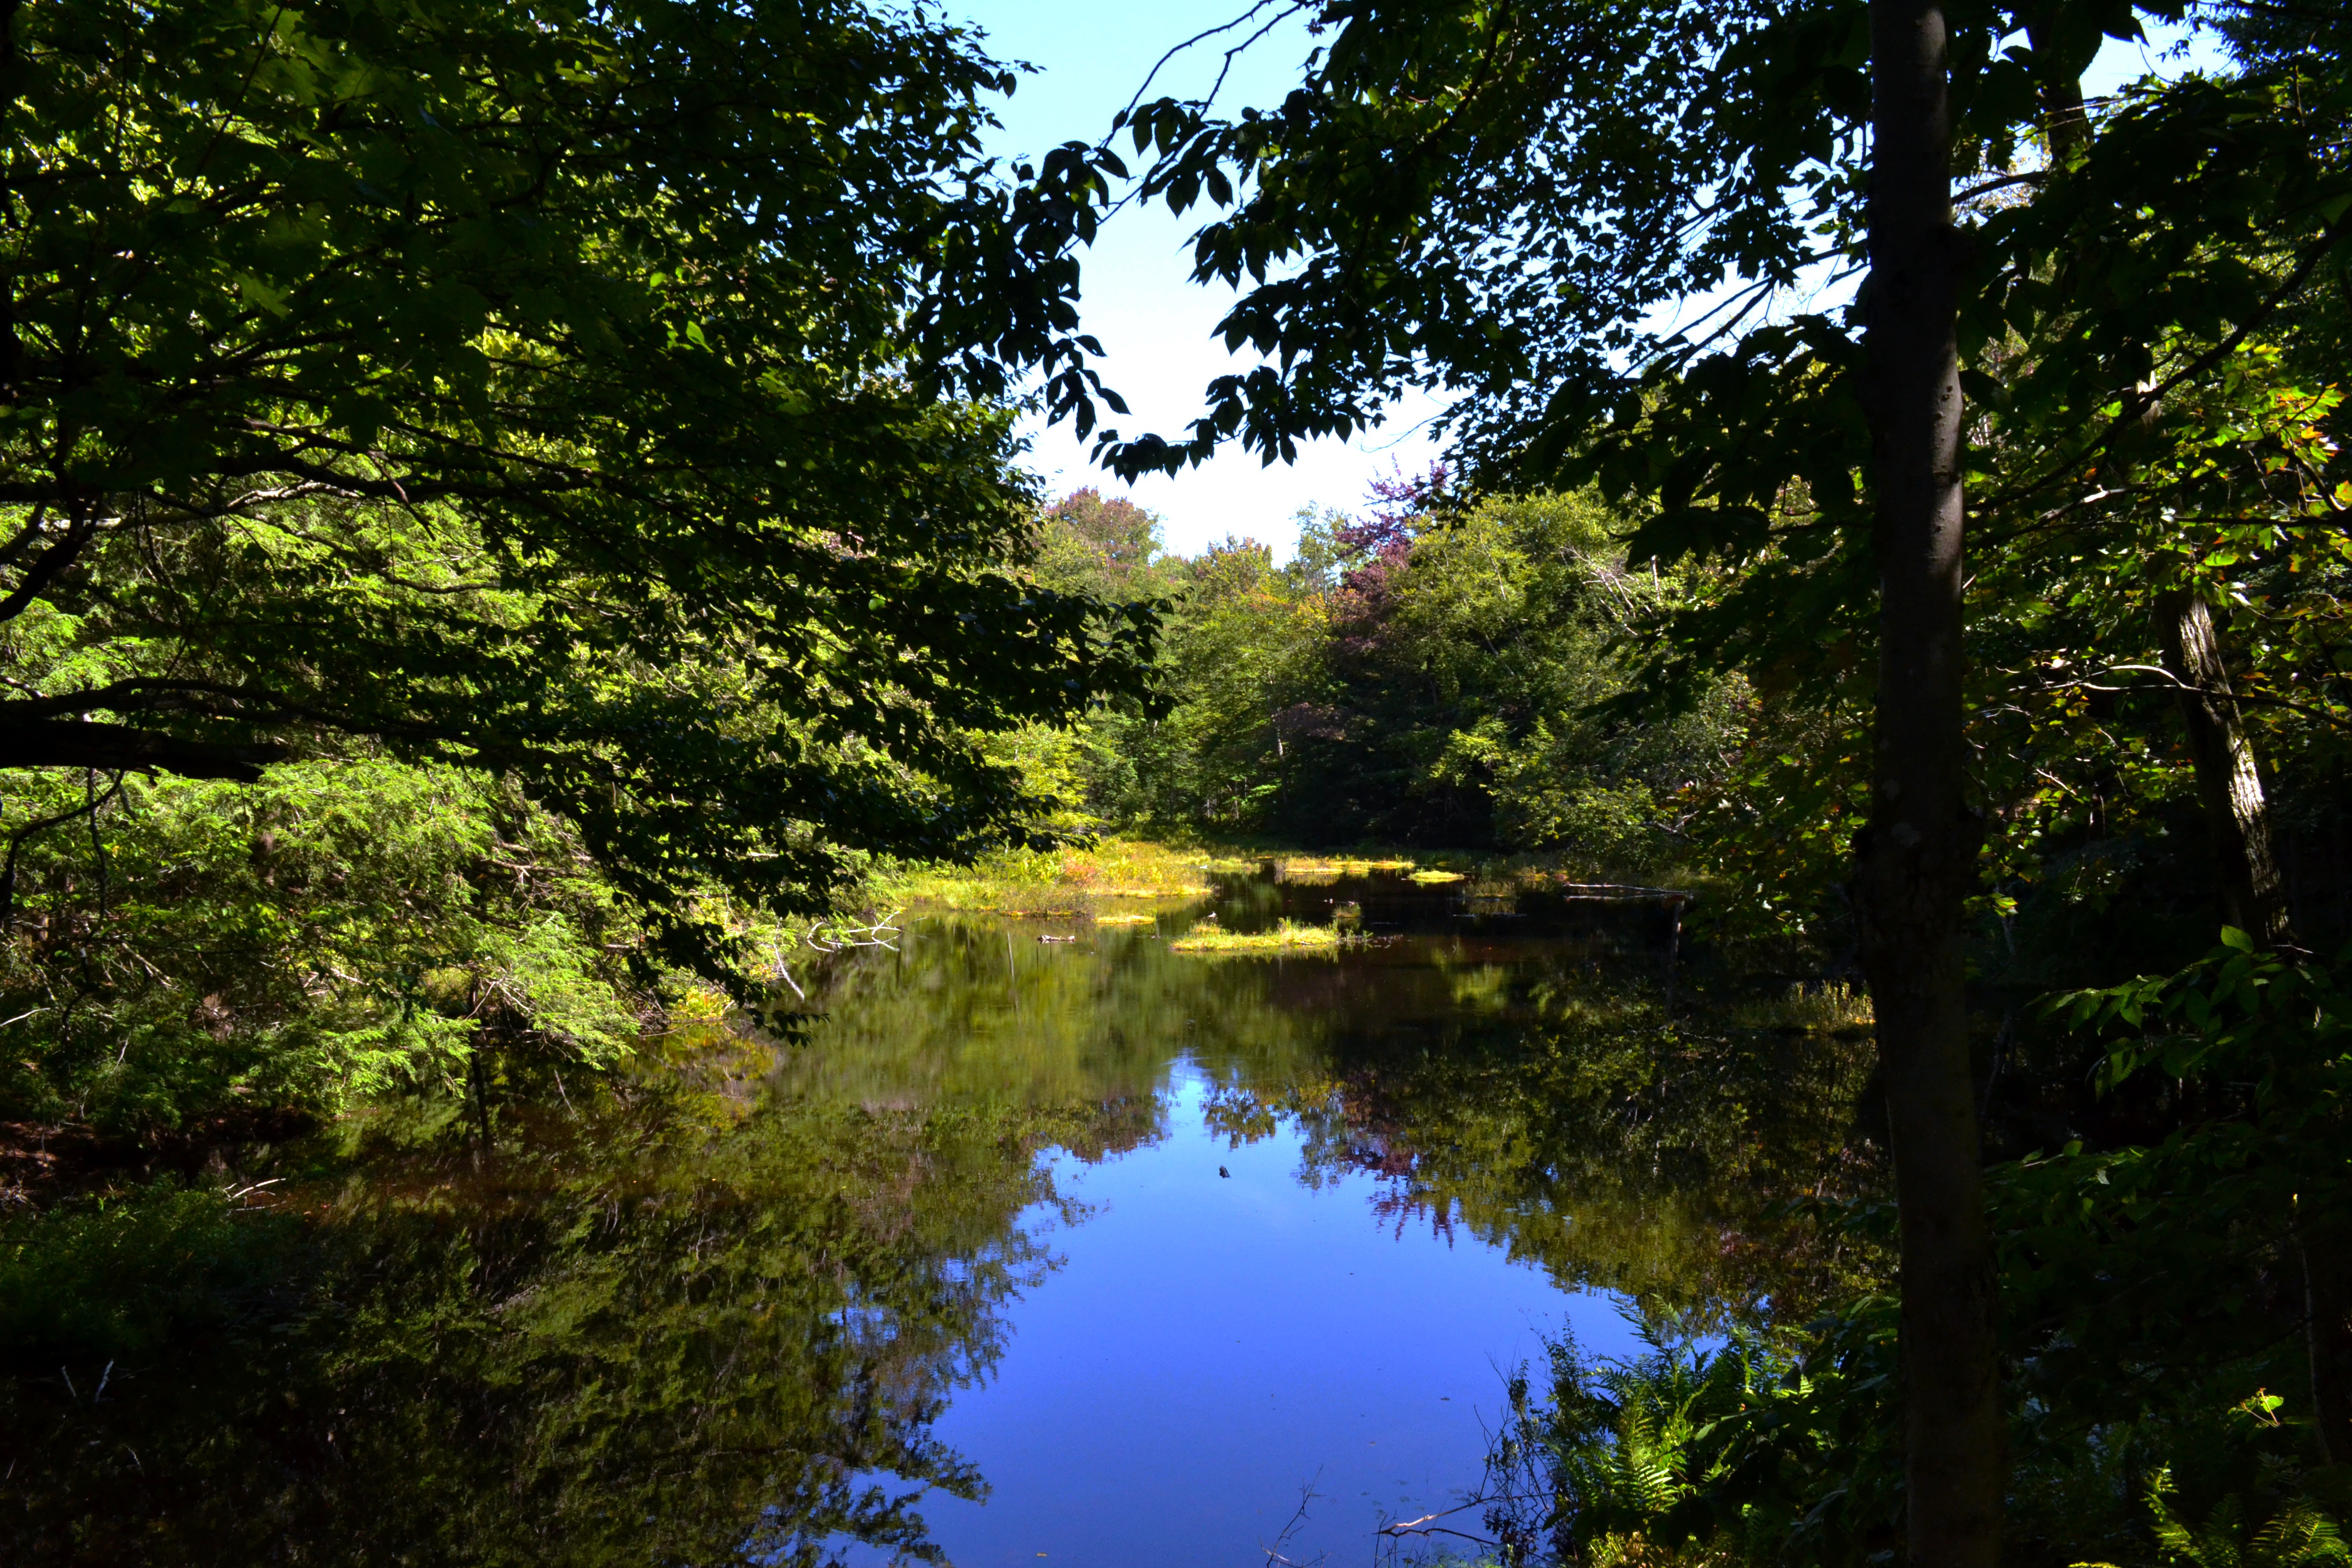
landscape, tree, water, nature, forest, swamp, wilderness, leaf, lake, river, pond, stream, reflection, jungle, autumn, waterway, body of water, vegetation, woodland, habitat, ecosystem, natural environment, woody plant